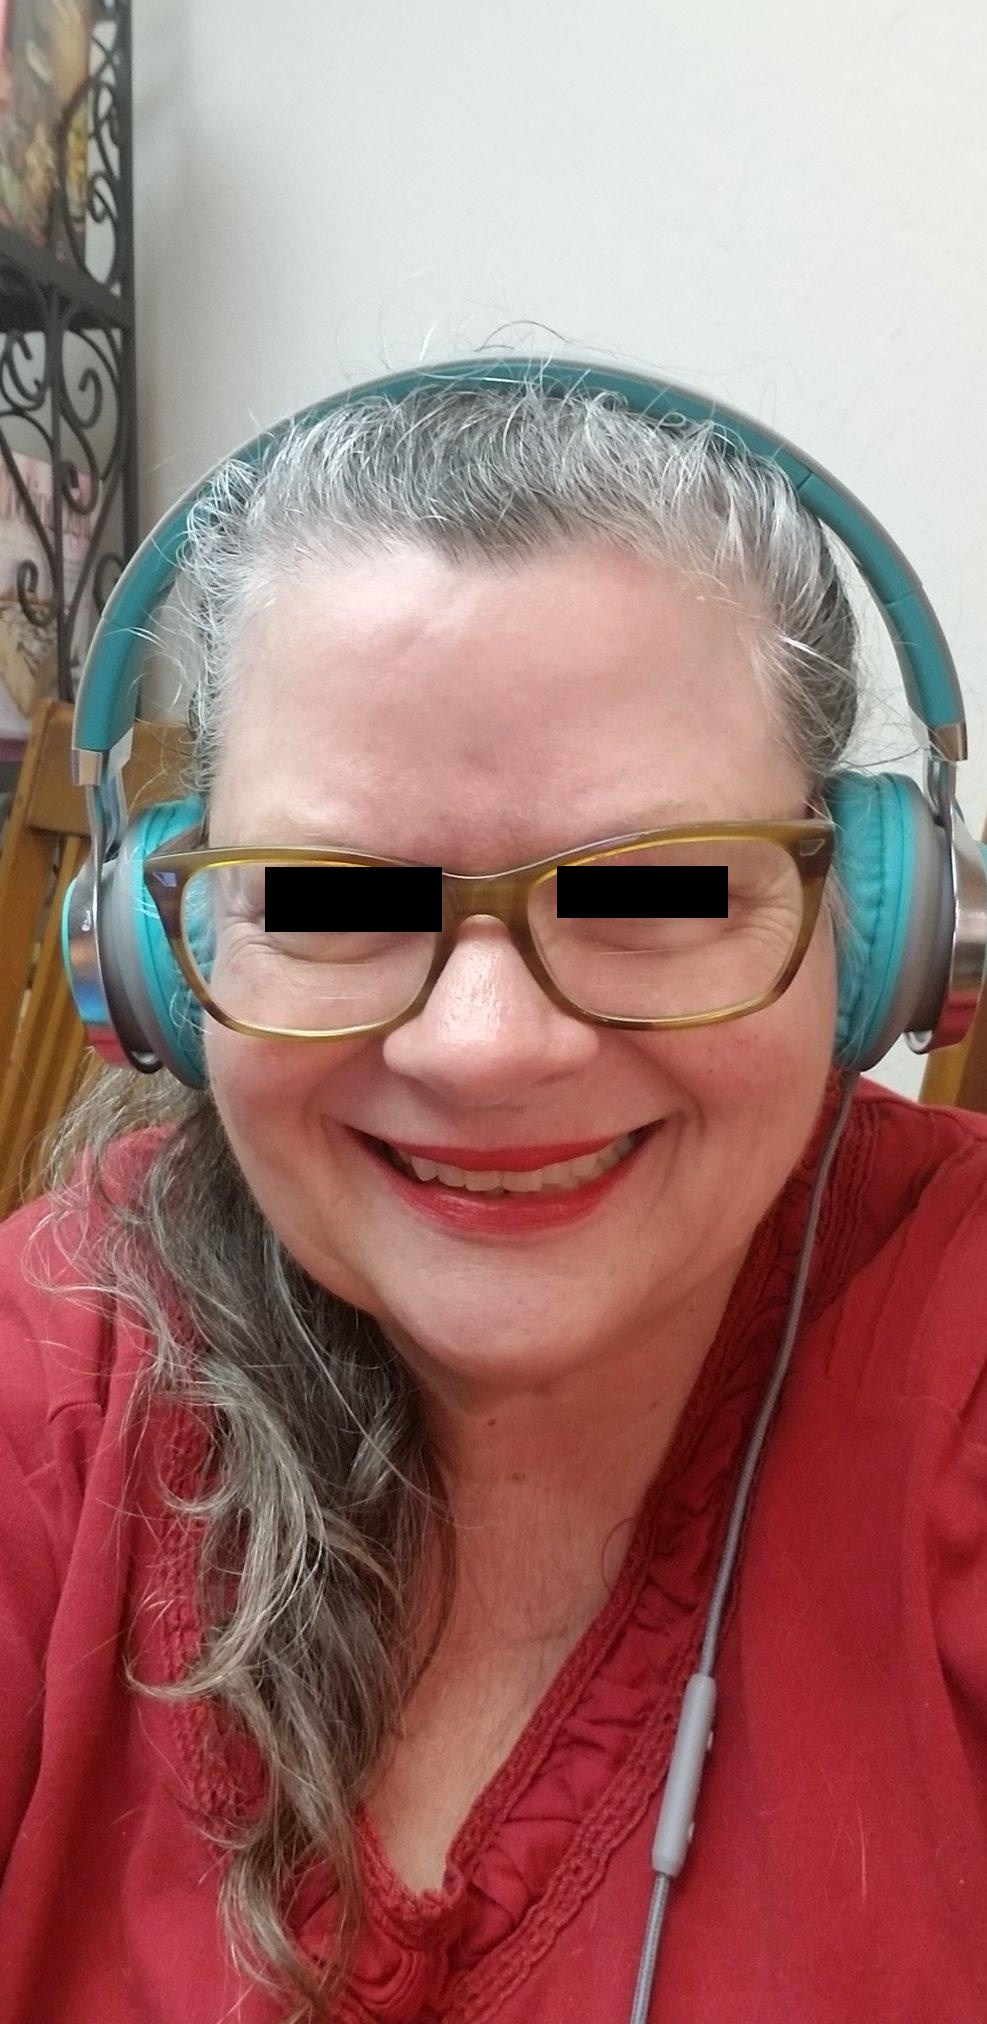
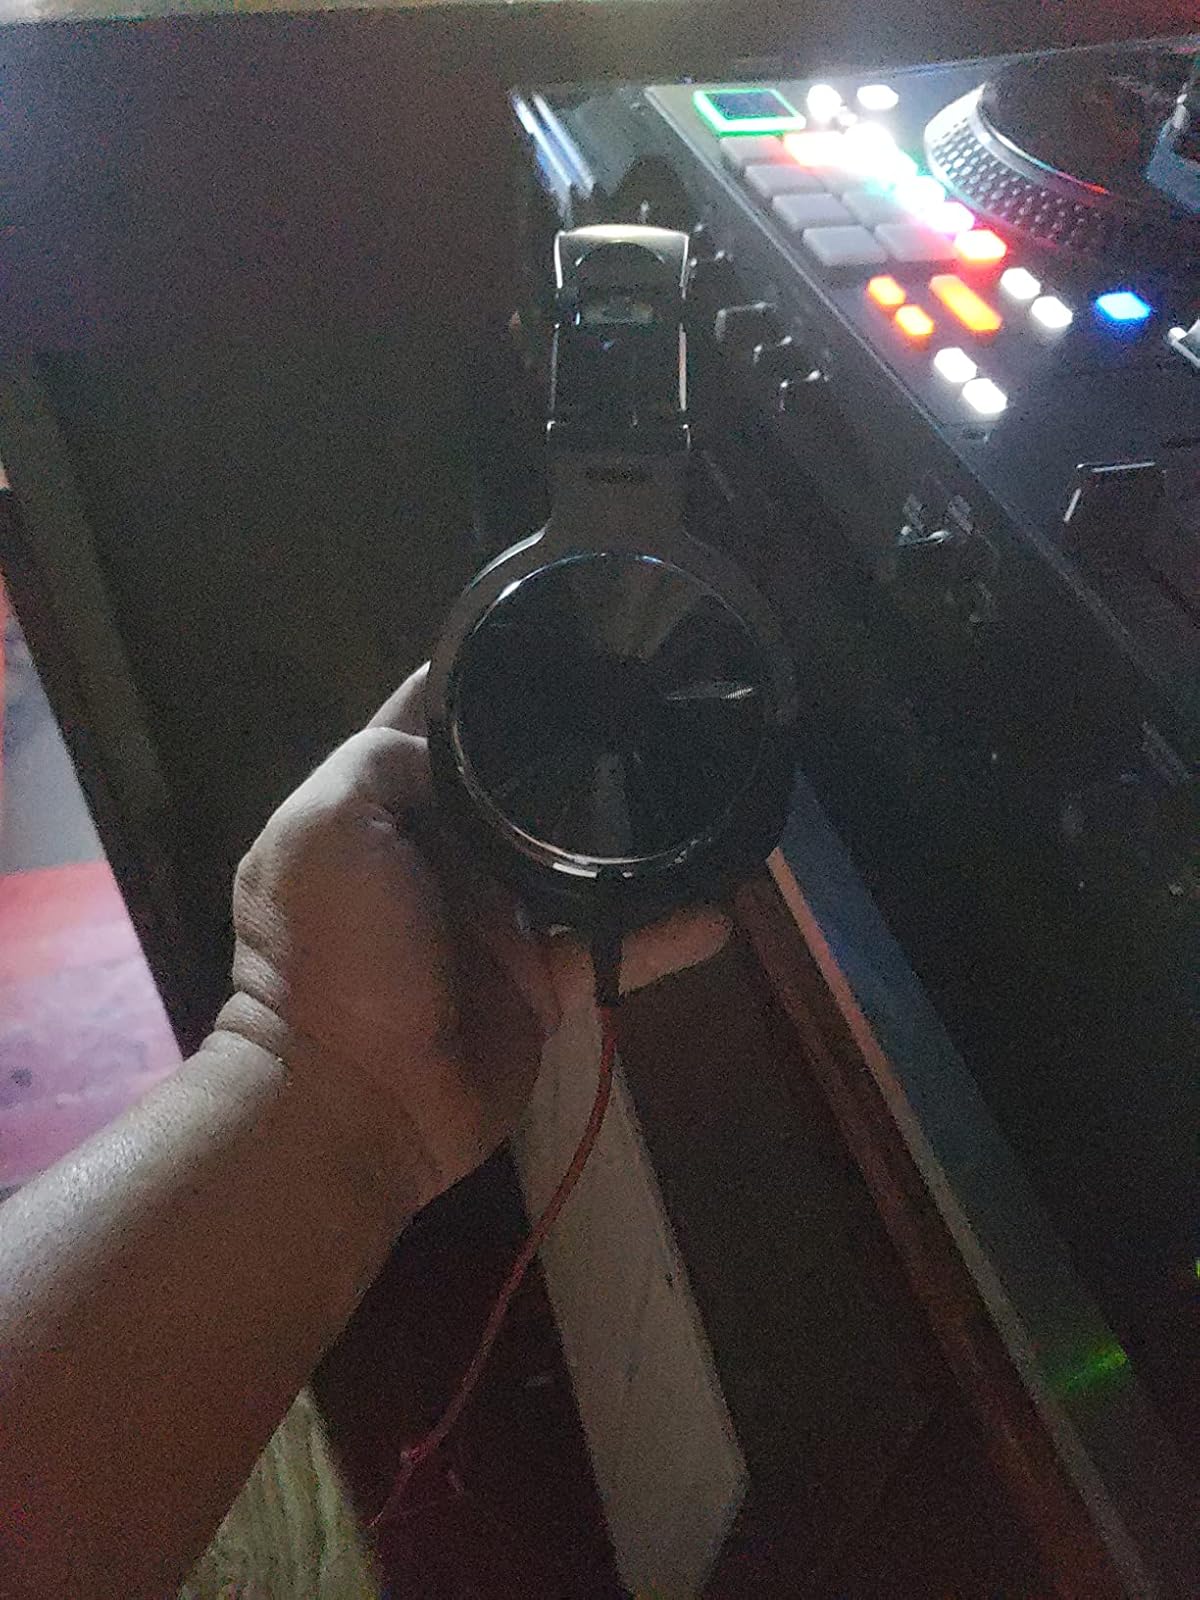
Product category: headphones
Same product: no